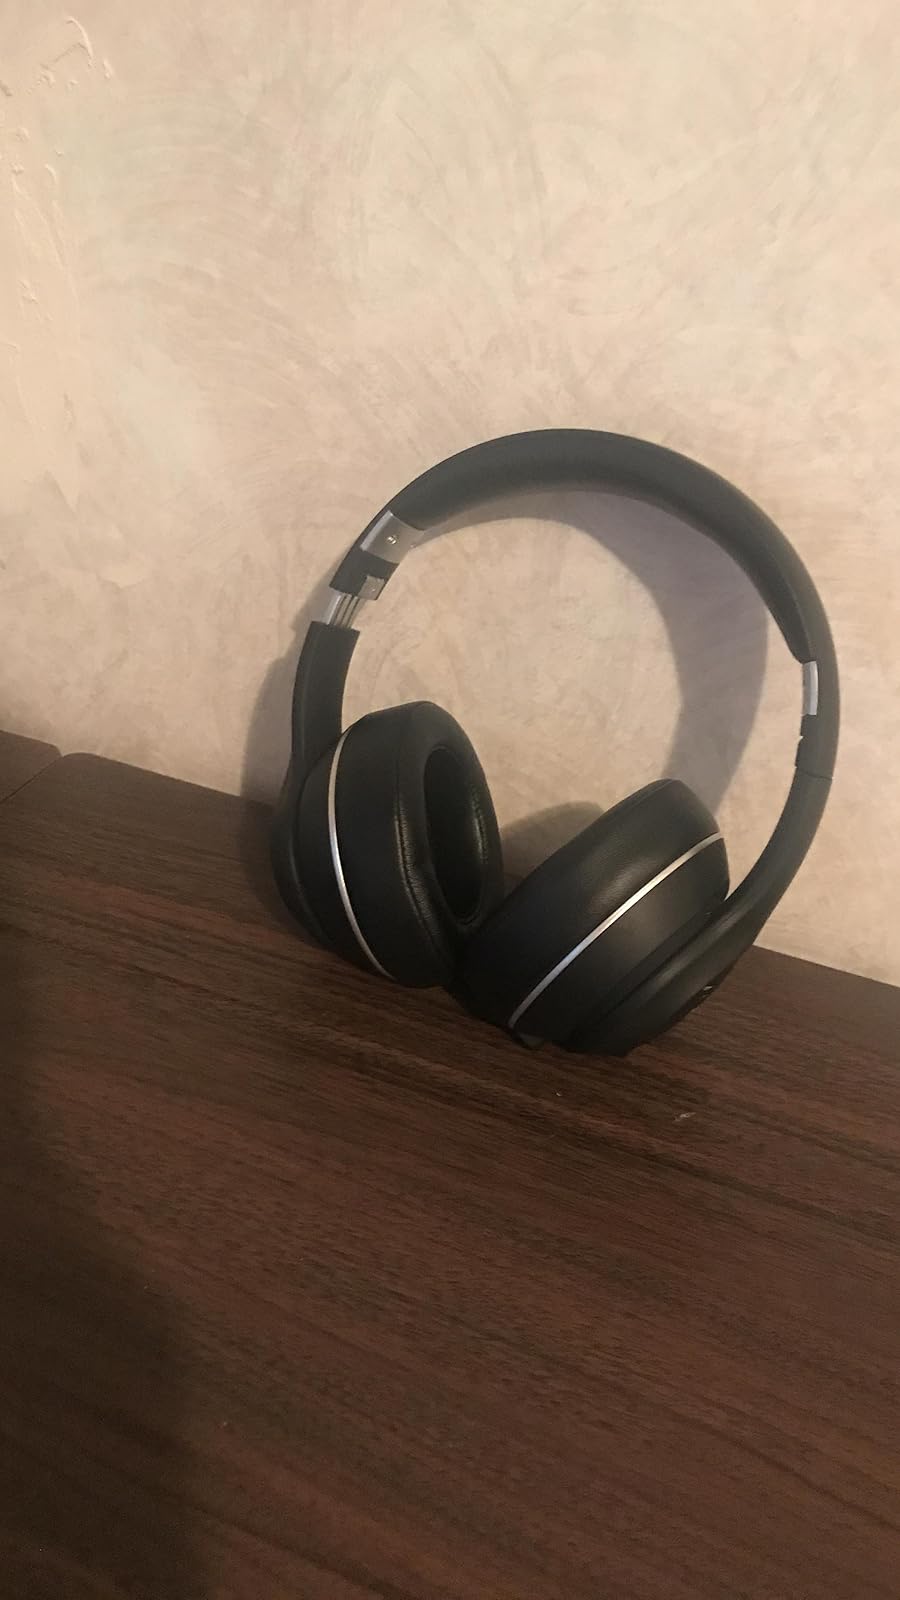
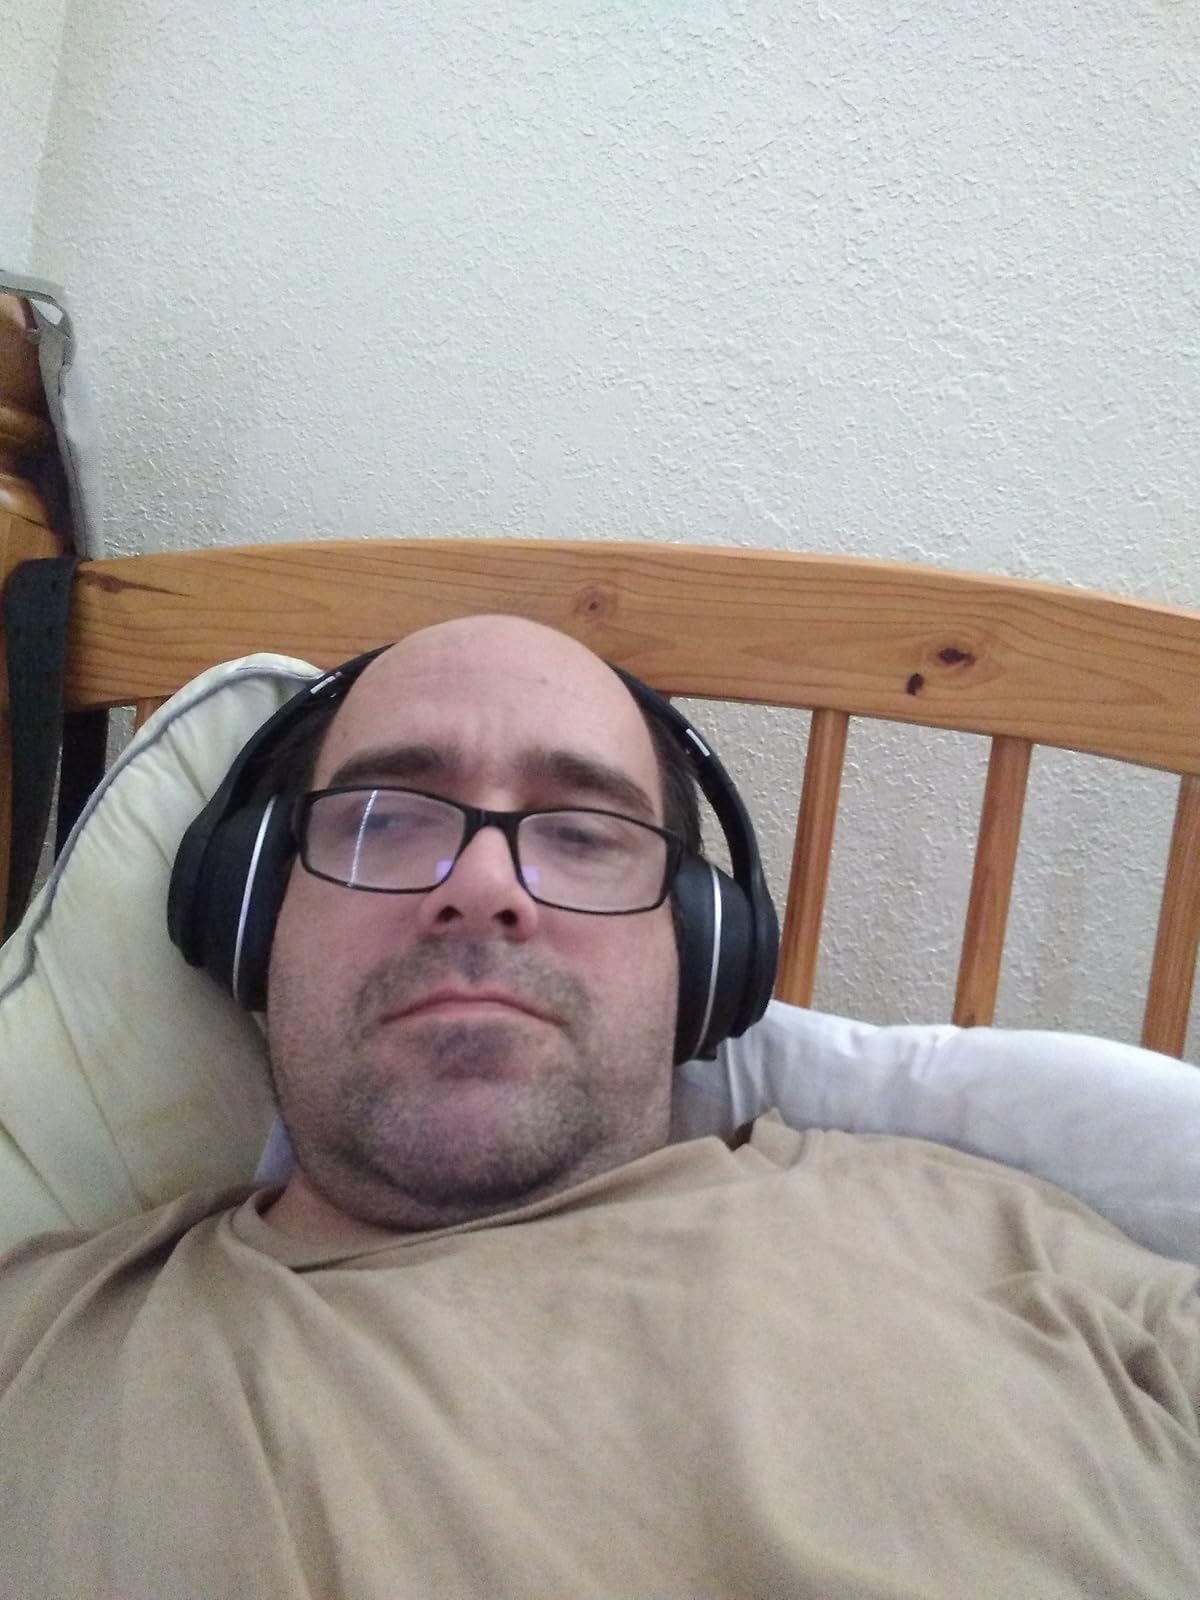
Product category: headphones
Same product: yes